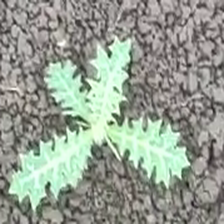
Weed species: Bilayat_(Mexicana_Argemone)